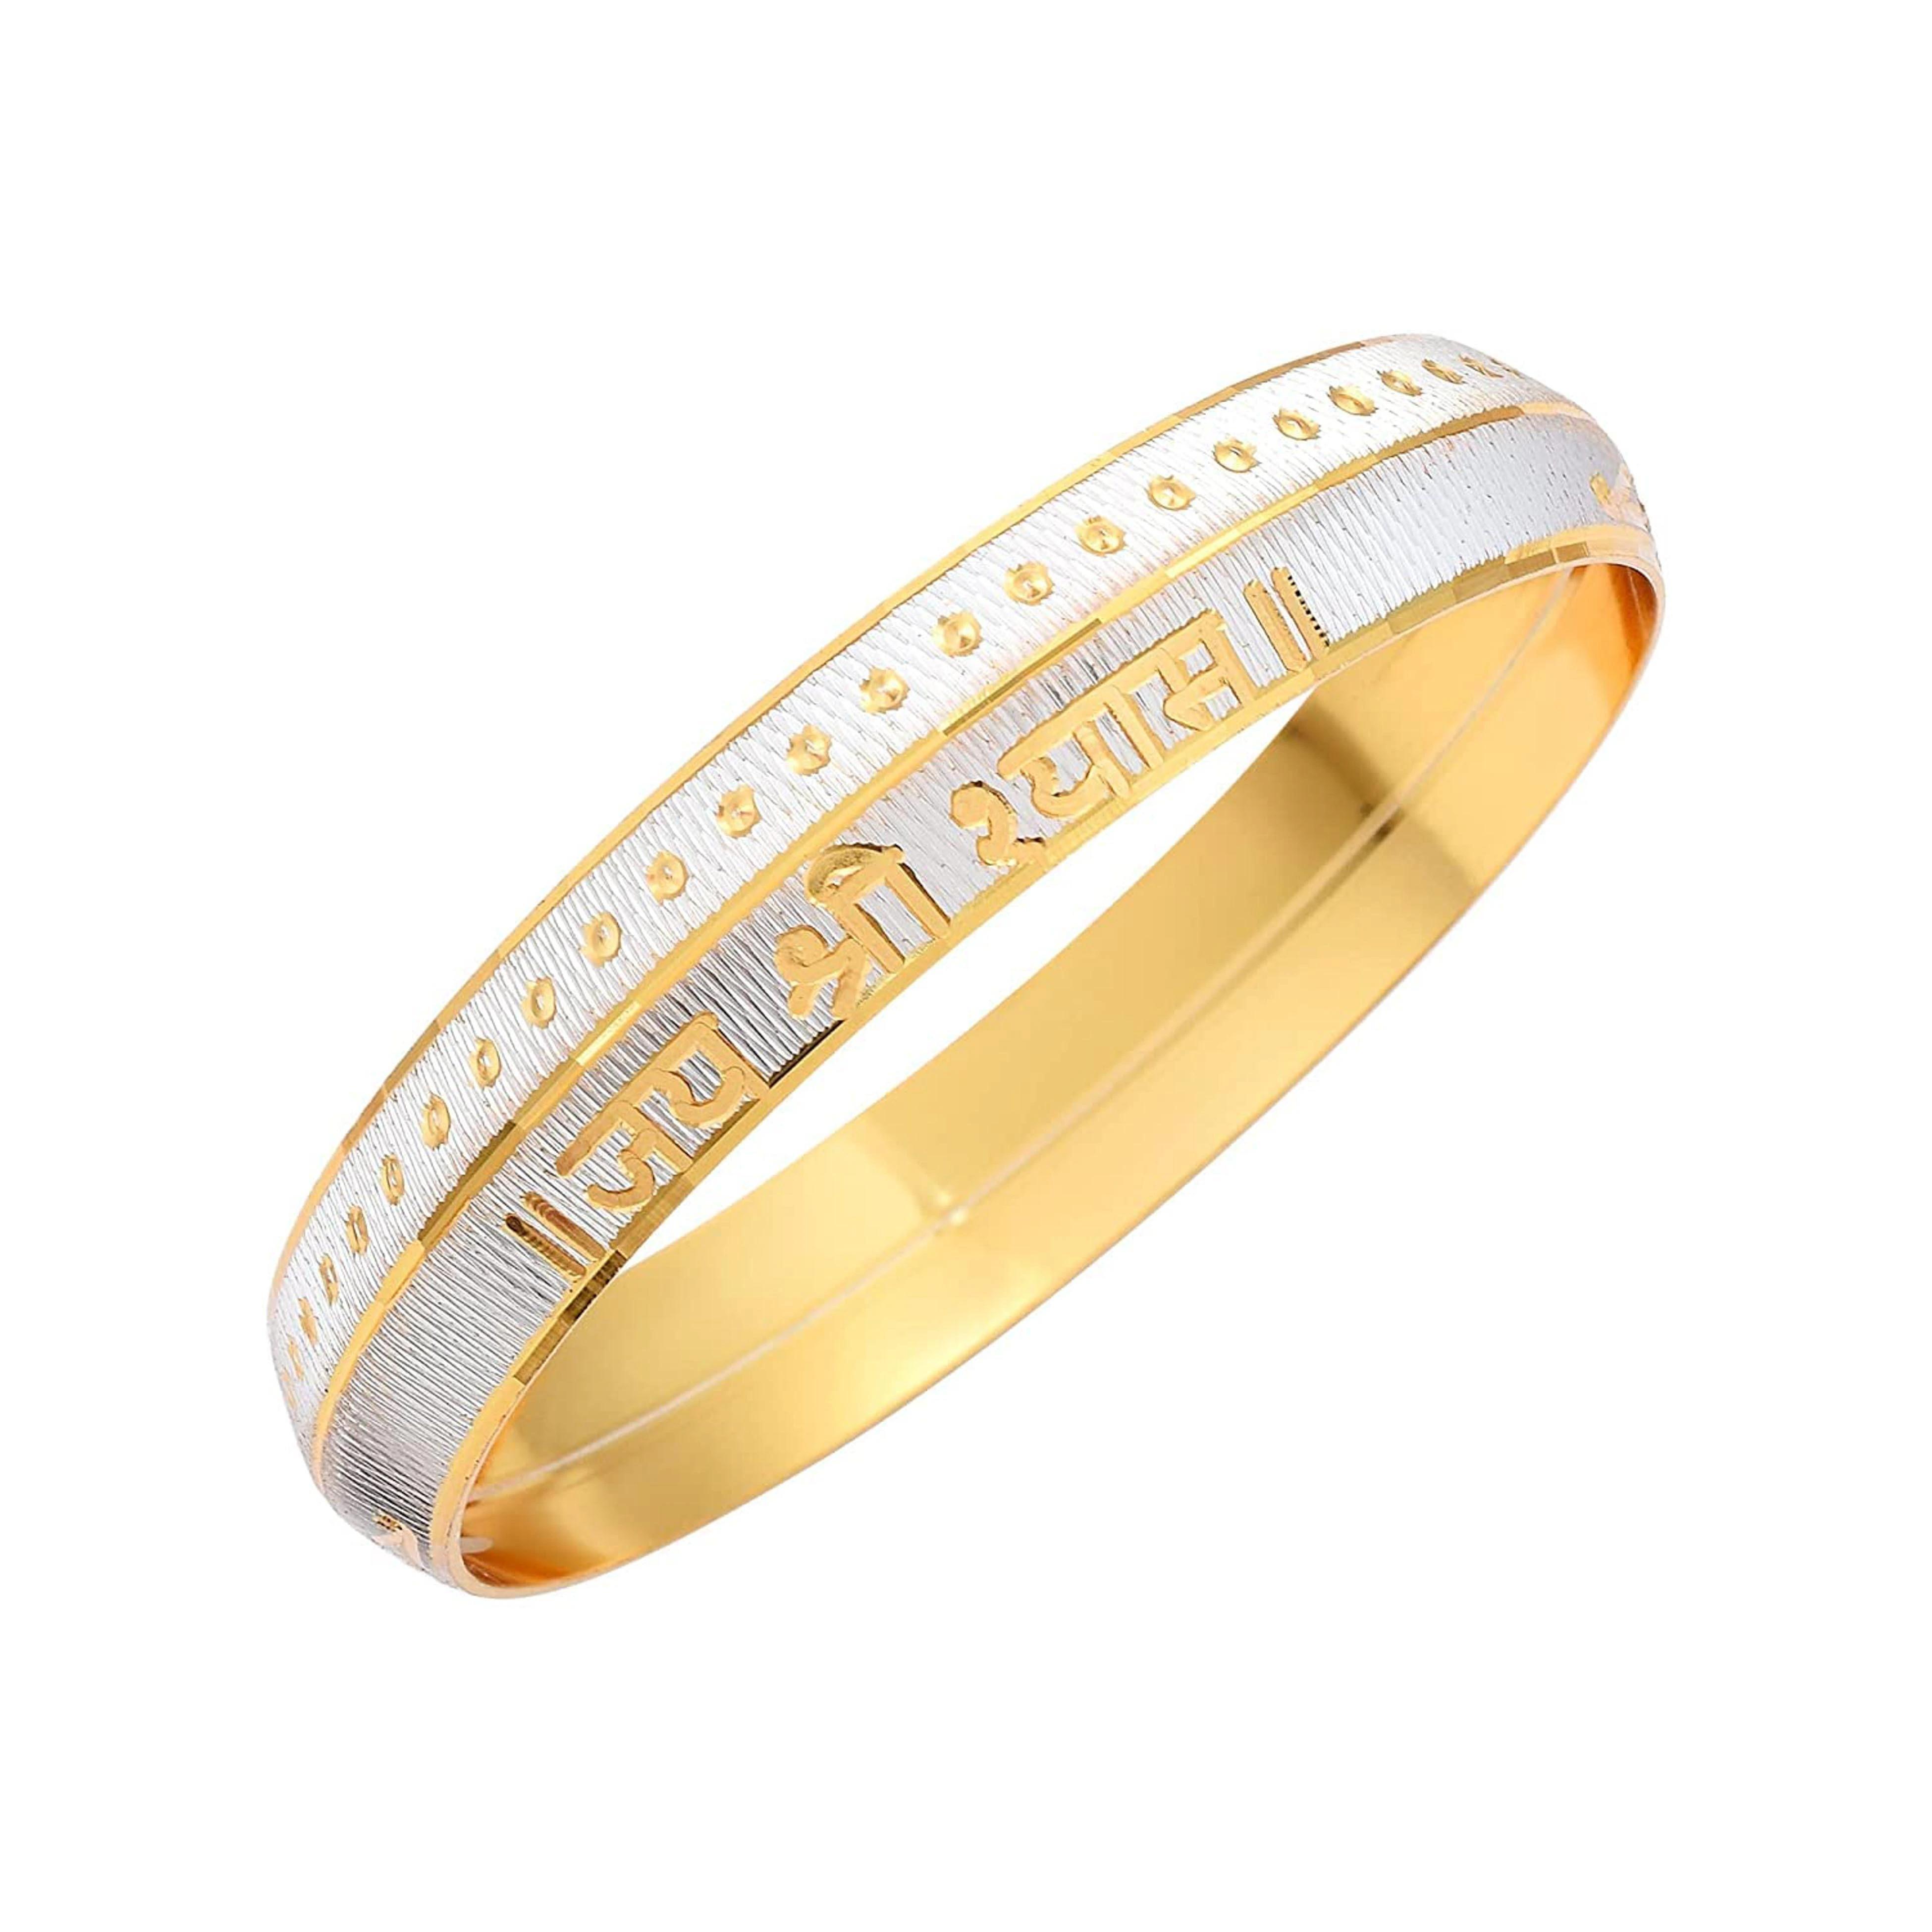
ZUMRUT MAKING YOU A STYLE SENSATION Gold & Silver Two Tone Finish Laser Engraving Jai Shree Shyam ?? ???? ????? Kada Bangle Jewellery For Men and Women (1pcs) (2.16)
Type: Necklaces & Pendants
Brand: ZUMRUT MAKING YOU A STYLE SENSATION
Price: Rs. 699
 Lord Khatu Shyam Teen Baan, Lord Khatushyam Three Arrow, incarnation of Krishna known as Symbol of Blessing, Good Health and Wealth. It will protect you from Negative Energy.
Features: Available In Sizes: 2.10, 2.12 , 2.14 And 2.16. Please Mention Your Wrist Size While Getting It.,Gold Plated Brass Engraving Jai Shree Shyam जय श्री श्याम Kada Bangle Jewellery For Children Kids,To Check Size, Use A Measuring Scale, Measure From The Middle Of Your First Knuckle, To The Middle Of Your Fourth Knuckle. That Measurement Will Give You Your Correct Kada(Kara) Size Check The Illustration .,Skin Friendly - Nickel Free And Lead Free As Per International Standards. Anti-Allergic And Safe For Skin.,Made In India : All Our Products Are Manufactured In India And Are Exclusively Crafted To Adorn Your Persona. Skin Friendly: All Our Products Are Lead & Nickel Free To Ensure Safety And Comfort; Even For Sensitive Skin.